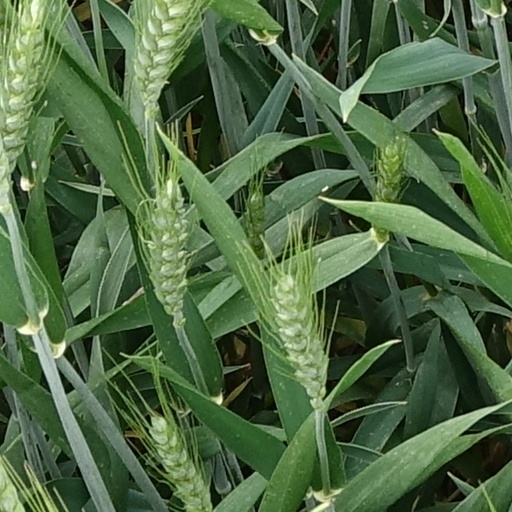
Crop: wheat